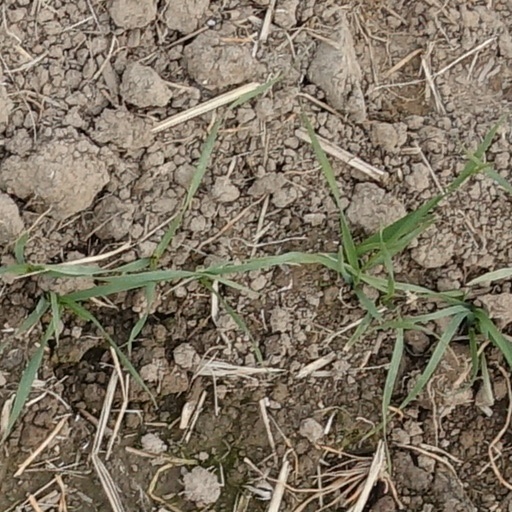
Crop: wheat